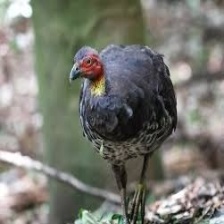
Species: BUSH TURKEY
Scientific name: ALECTURA LATHAMI